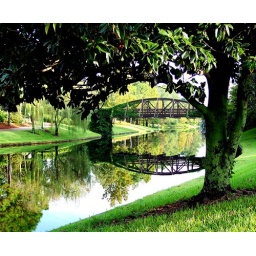
A bridge crossing over the Sassagoula river at Riverside in Port Orleans, Walt Disney World in Florida.